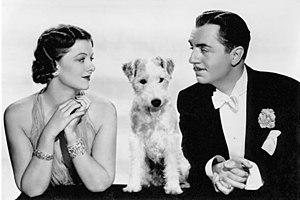
Skippy est un chien de type fox-terrier, aussi connu sous le nom d'Asta. Il est né en 1931 ou 1932 et est apparu dans une douzaine de films dans les années 1930.
Myrna Loy est une actrice américaine, née Myrna Adele Williams le 2 août 1905 à Radersburg, morte le 14 décembre 1993 à New York. Elle fut surnommée « la reine de Hollywood » ou encore « l'épouse idéale » durant les années 1930. Elle fut à cette époque un modèle féminin. Les hommes voulaient l'épouser et les femmes lui ressembler. Quelques acteurs américains l'ont harcelée afin de passer une nuit avec elle. Elle resta discrète sur sa vie privée, bien que les tabloïds aient voulu en savoir plus. Elle s'est mariée quatre fois, n'eut pas d'enfants, a mené une carrière prestigieuse et s'est consacrée à des œuvres sociales.